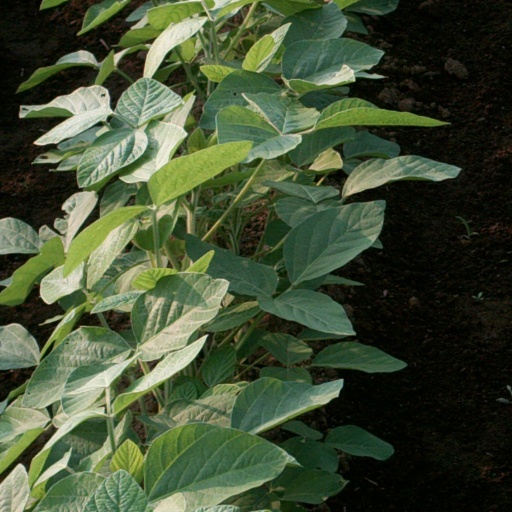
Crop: soybean